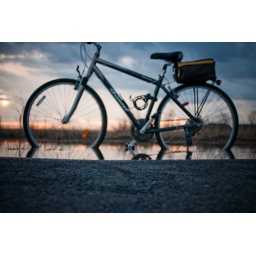
A bike in a field dreams of unconventionnal places